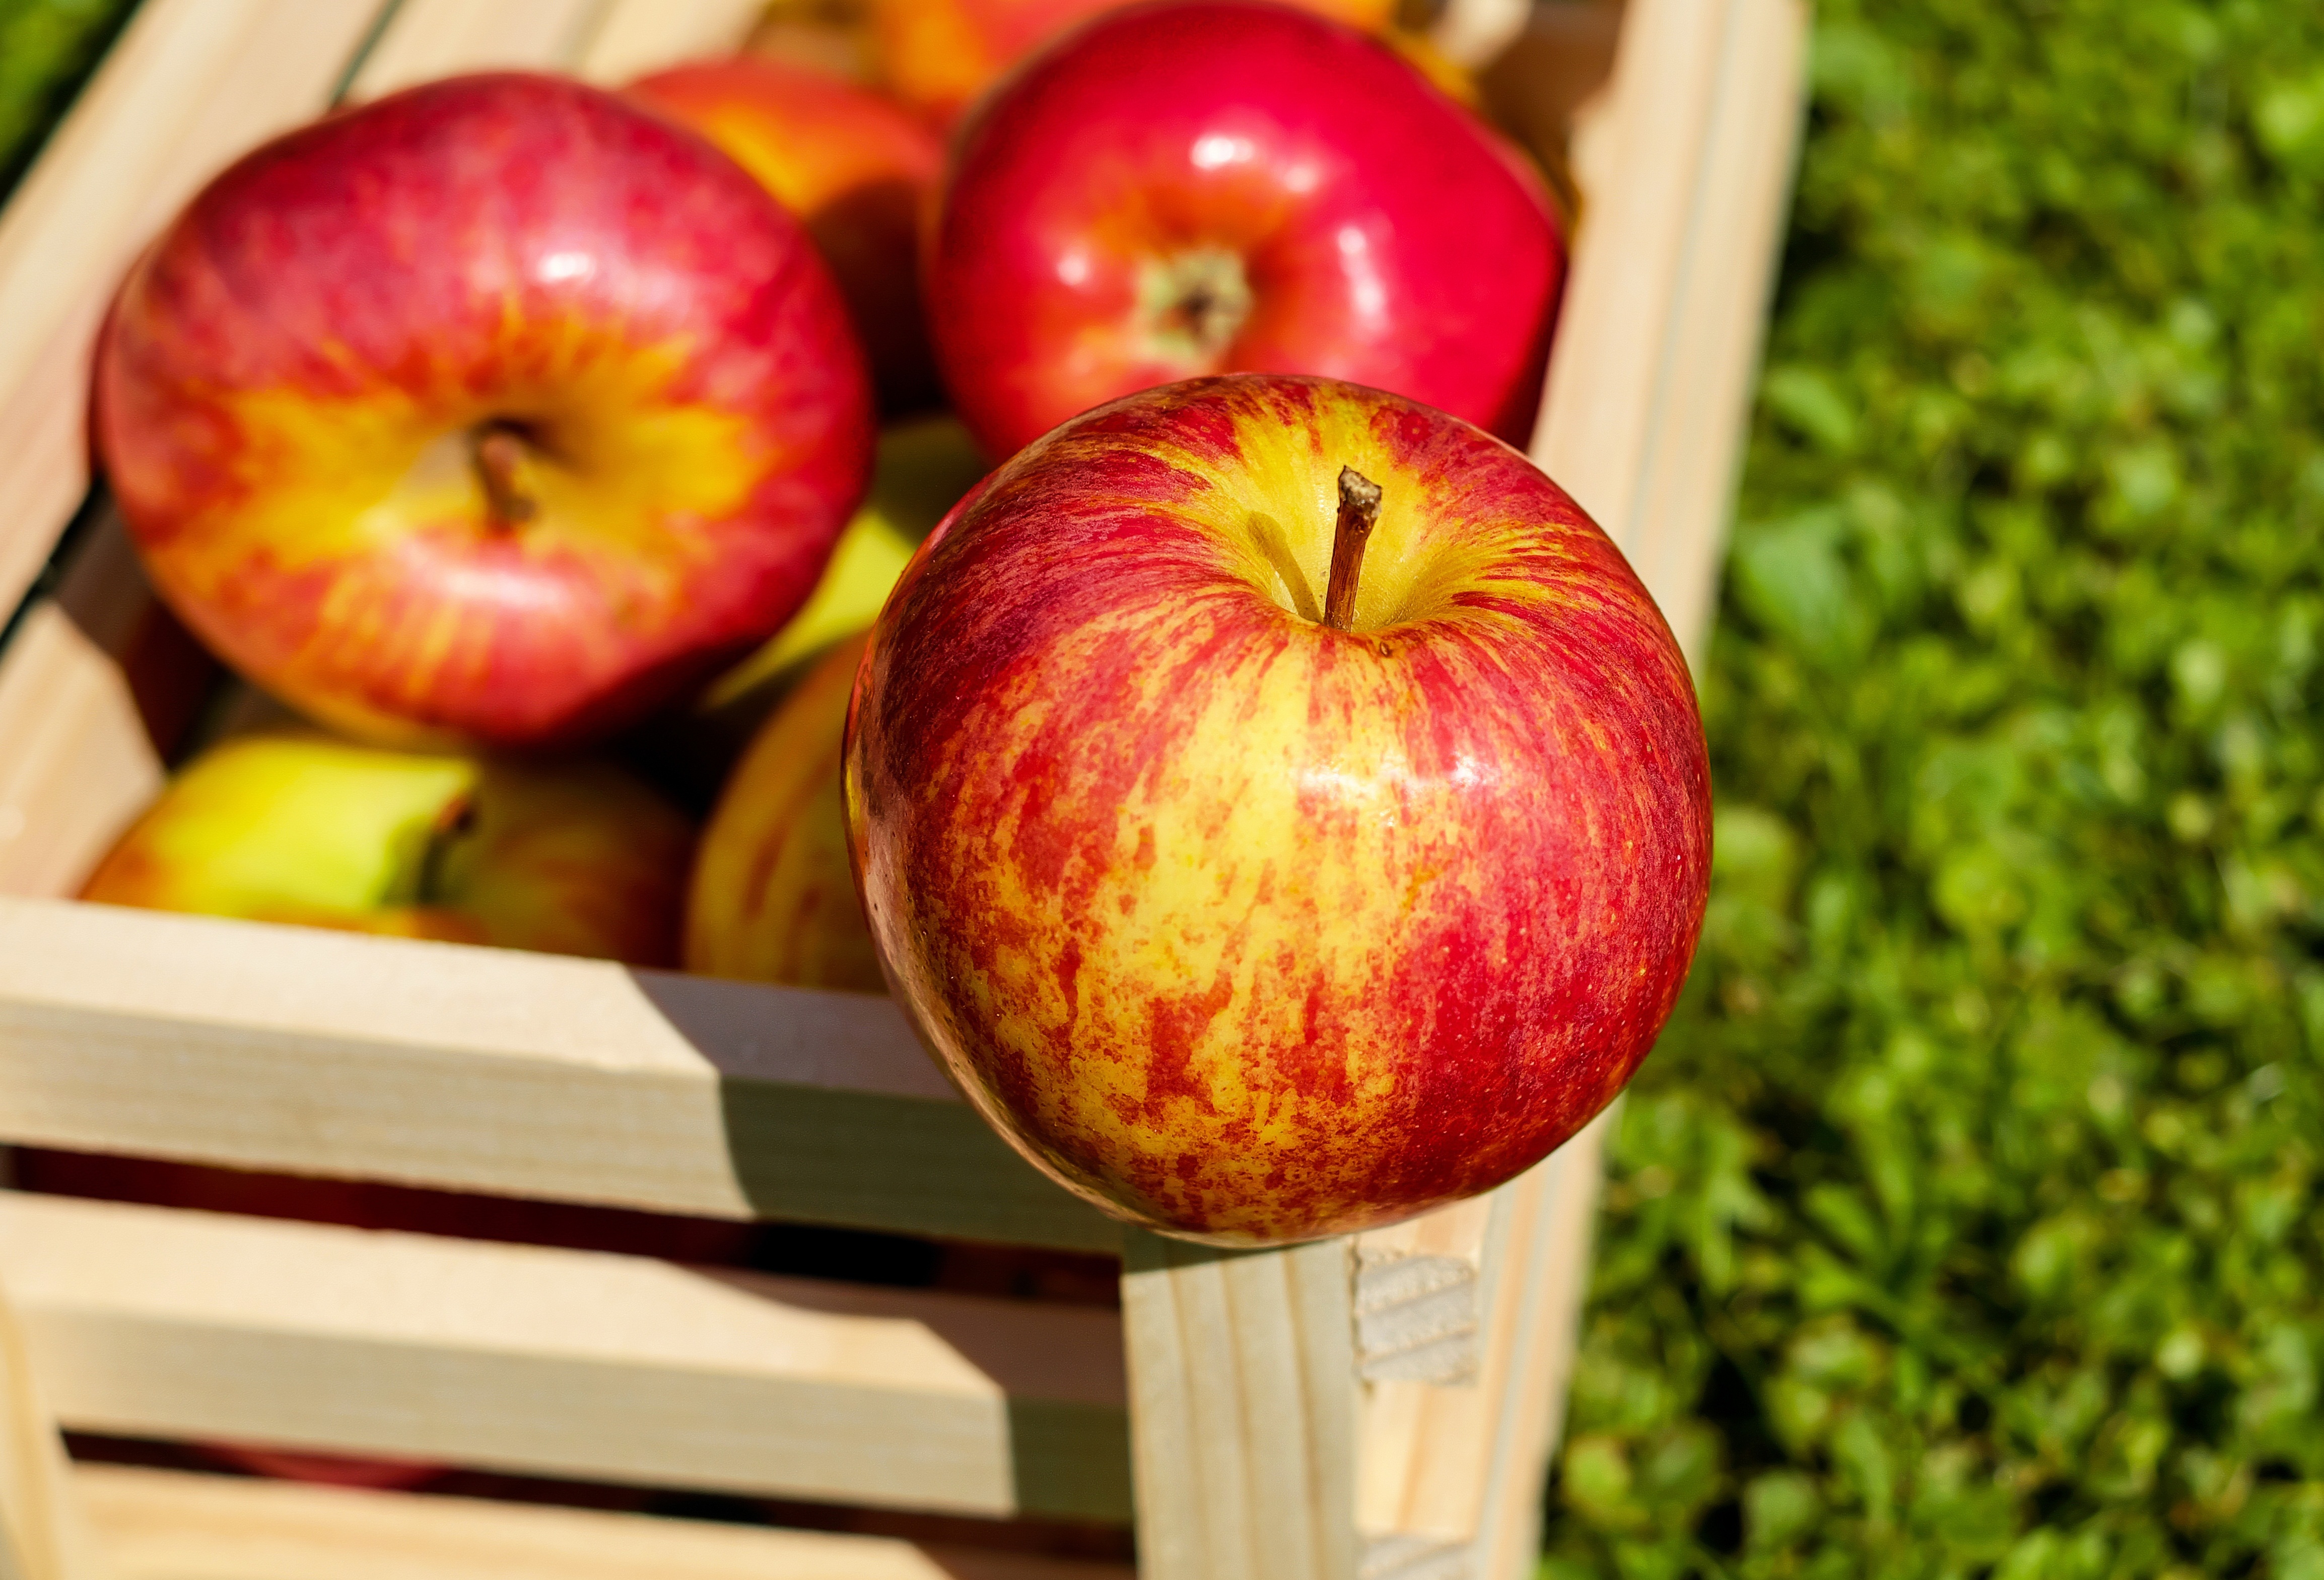
apple, plant, fruit, flower, food, harvest, produce, macro, basket, fruits, apples, flowering plant, rose family, land plant